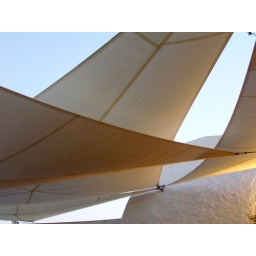
Sails as a roof in a little bar